Afsana Pyar Ka

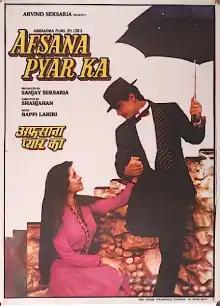
Theatrical release poster

(translation: "The Tale of Love") is a 1991 Indian romantic drama film starring Aamir Khan, Neelam, Deepak Tijori, Neeta Puri in the lead roles. The music of the film became very much successful, especially the songs "Nazren Mili", "Tip Tip Tip Tip Baarish Shuru Ho Gayi".